Dark Energy Survey

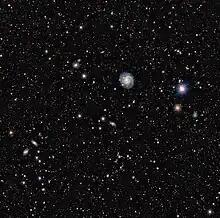
The Dark Energy Camera's 1 millionth exposure. The 1 millionth exposure has been combined with 127 earlier exposures to make this view of the field.

The scientific sensor array on DECam is an array of 62 2048×4096 pixel back-illuminated CCDs totaling 520 megapixels; an additional 12 2048×2048 pixel CCDs (50 Mpx) are used for guiding the telescope, monitoring focus, and alignment. The full DECam focal plane contains 570 megapixels. The CCDs for DECam use high resistivity silicon manufactured by Dalsa and LBNL with 15×15 micron pixels. By comparison, the OmniVision Technologies back-illuminated CCD that was used in the iPhone 4 has a 1.75×1.75 micron pixel with 5 megapixels. The larger pixels allow DECam to collect more light per pixel, improving low light sensitivity which is desirable for an astronomical instrument. DECam's CCDs also have a 250-micron crystal depth; this is significantly larger than most consumer CCDs. The additional crystal depth increases the path length travelled by entering photons. This, in turn, increases the probability of interaction and allows the CCDs to have an increased sensitivity to lower energy photons, extending the wavelength range to 1050 nm. Scientifically this is important because it allows one to look for objects at a higher redshift, increasing statistical power in the studies mentioned above. When placed in the telescope's focal plane each pixel has a width of 0.27 on the sky, resulting in a total field of view of 3 square degrees.